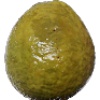
Label: Guava 1